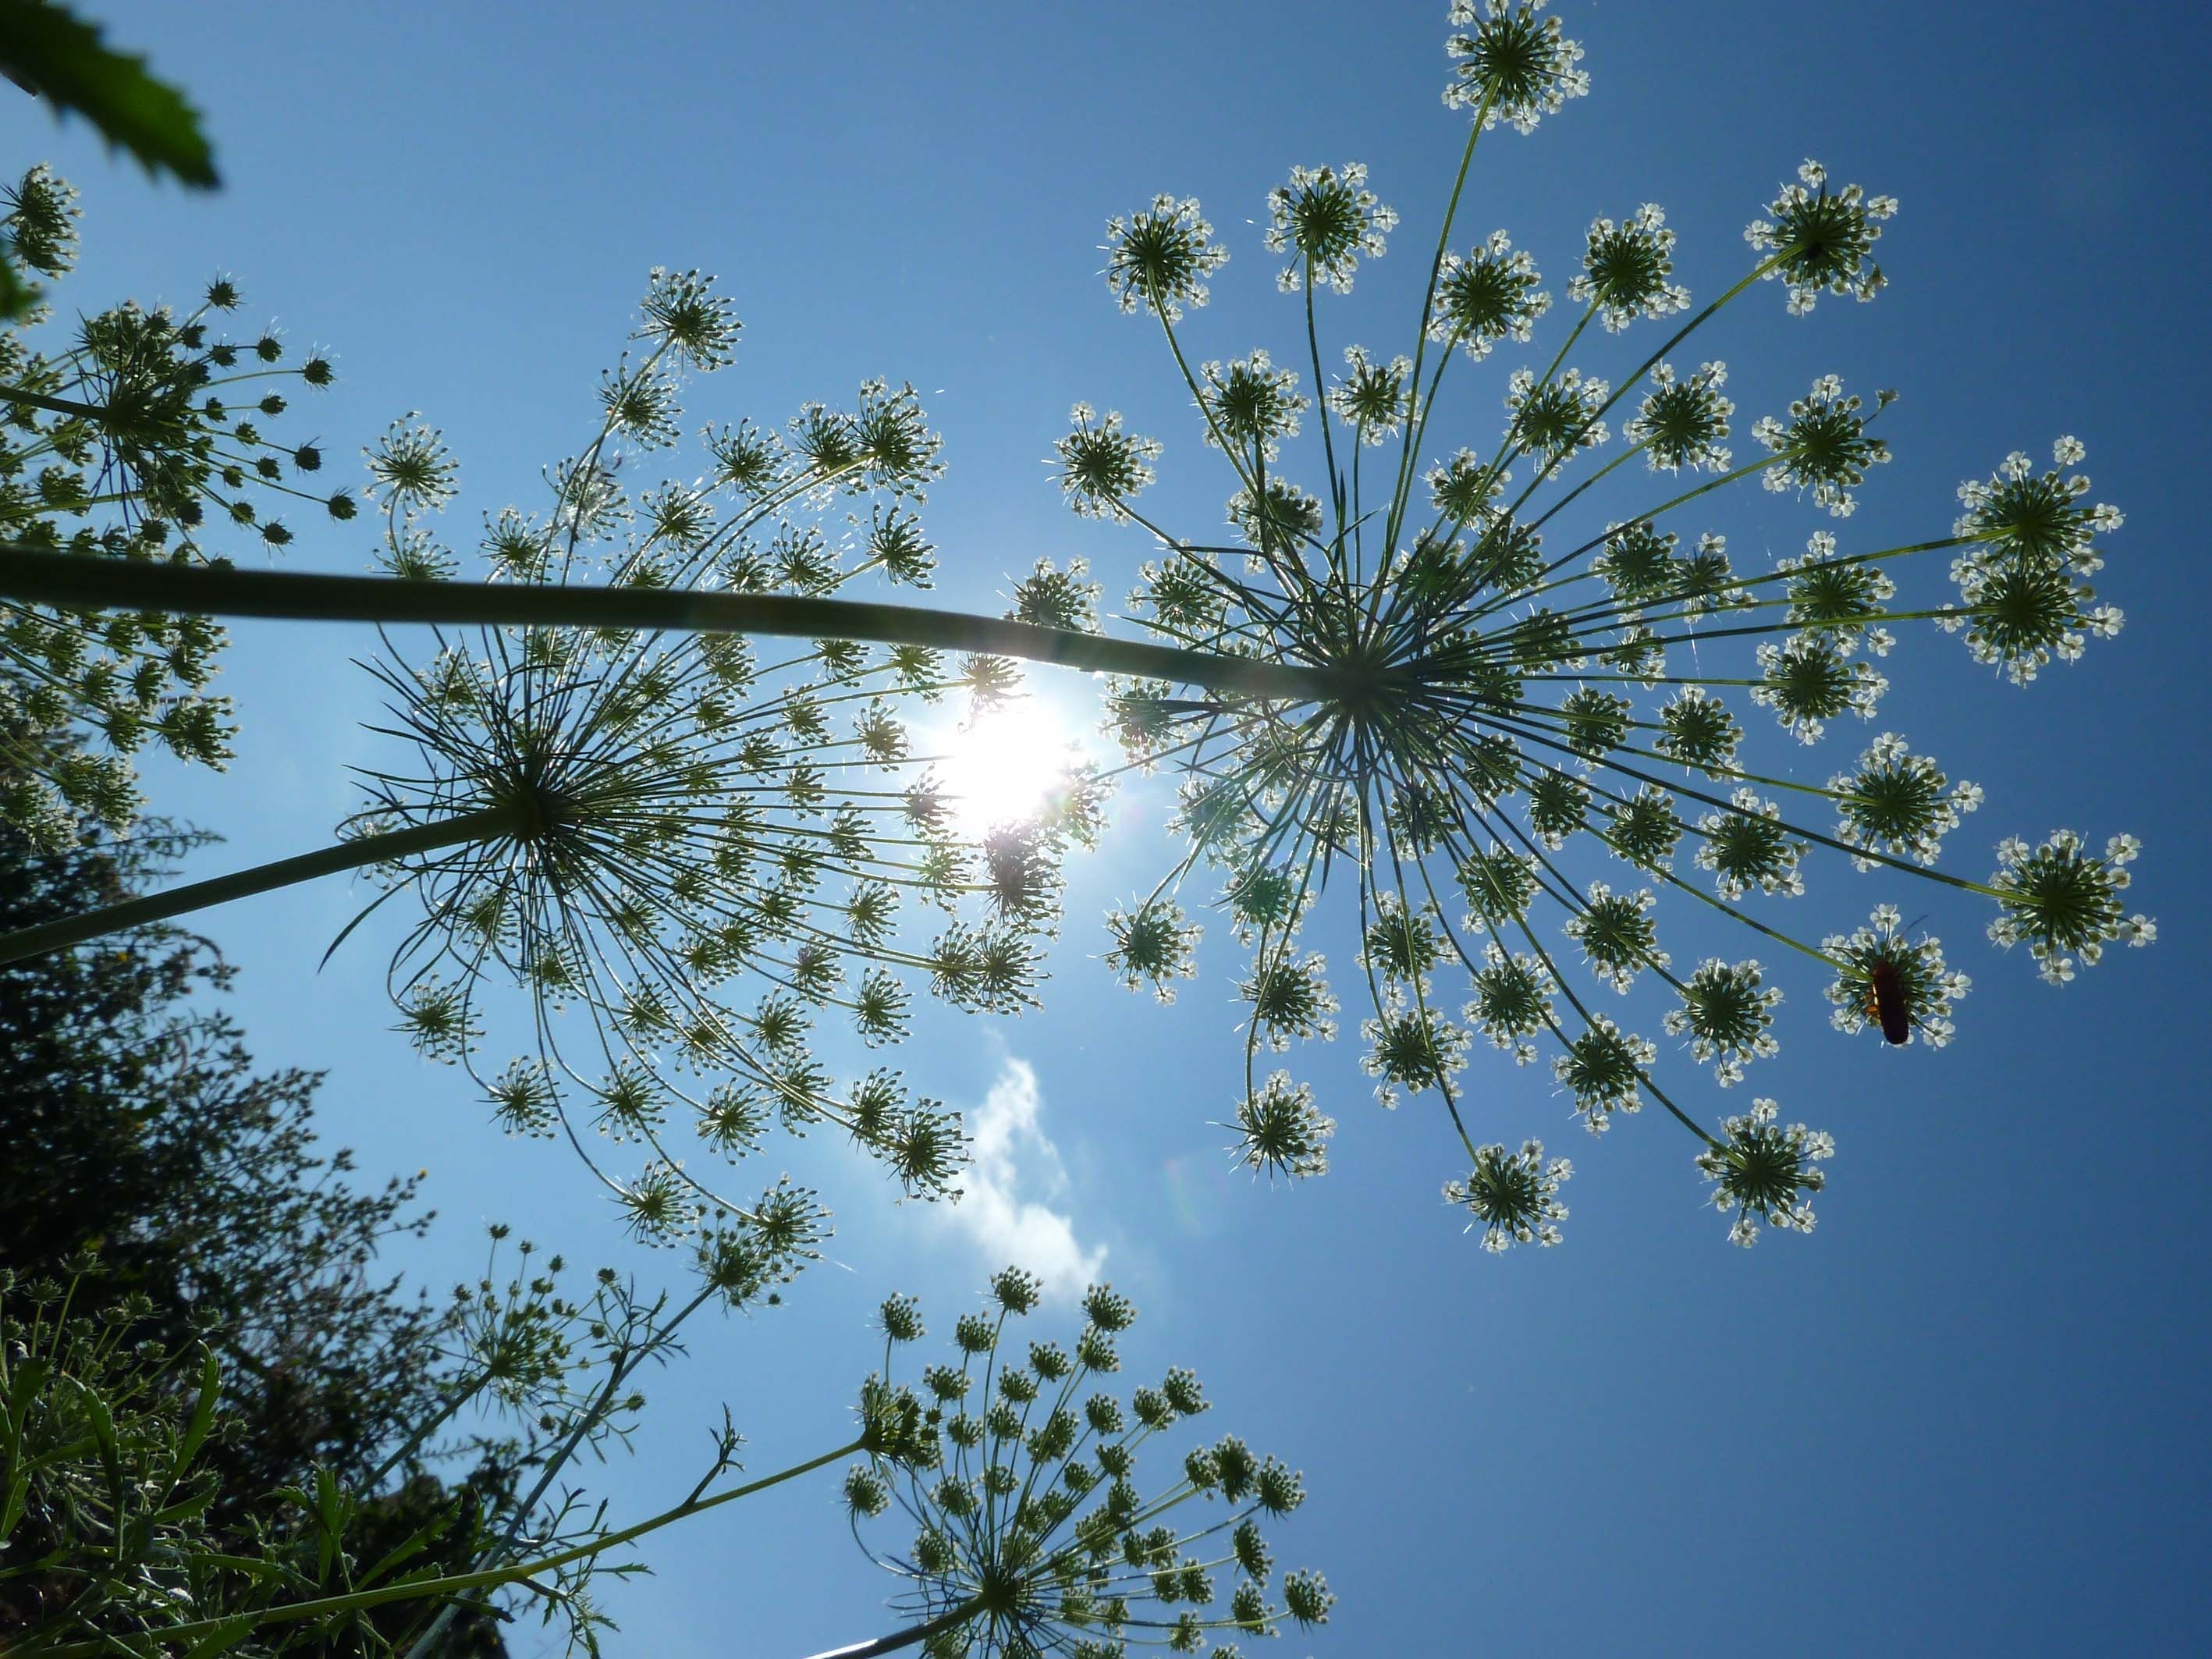
tree, nature, branch, blossom, plant, sky, sun, sunlight, leaf, flower, botany, flora, carrot, flowers, umbels, woody plant, arecales